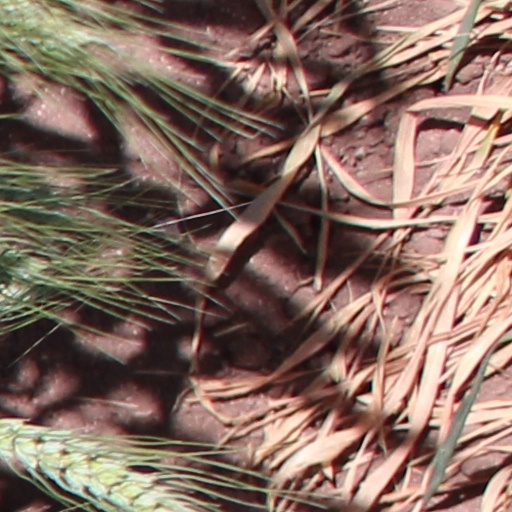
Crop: wheat